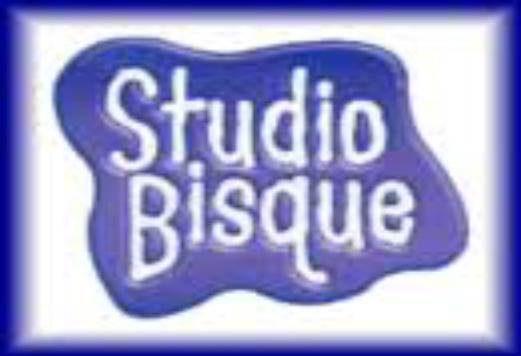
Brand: bisque
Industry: Necessities